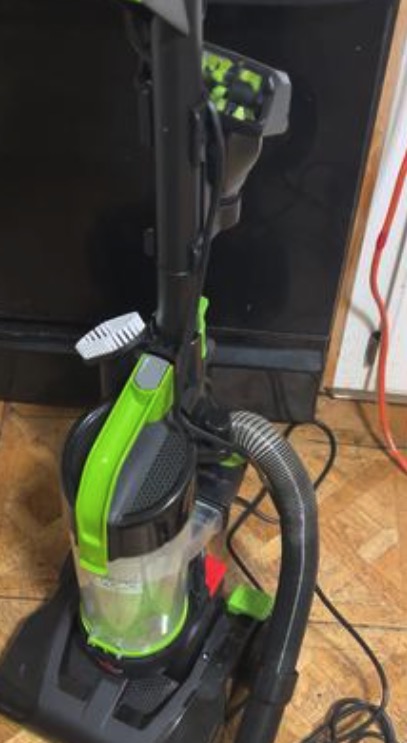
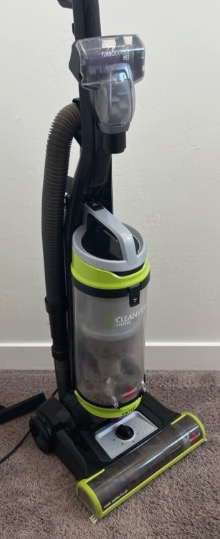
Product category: items_vacuum
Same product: no